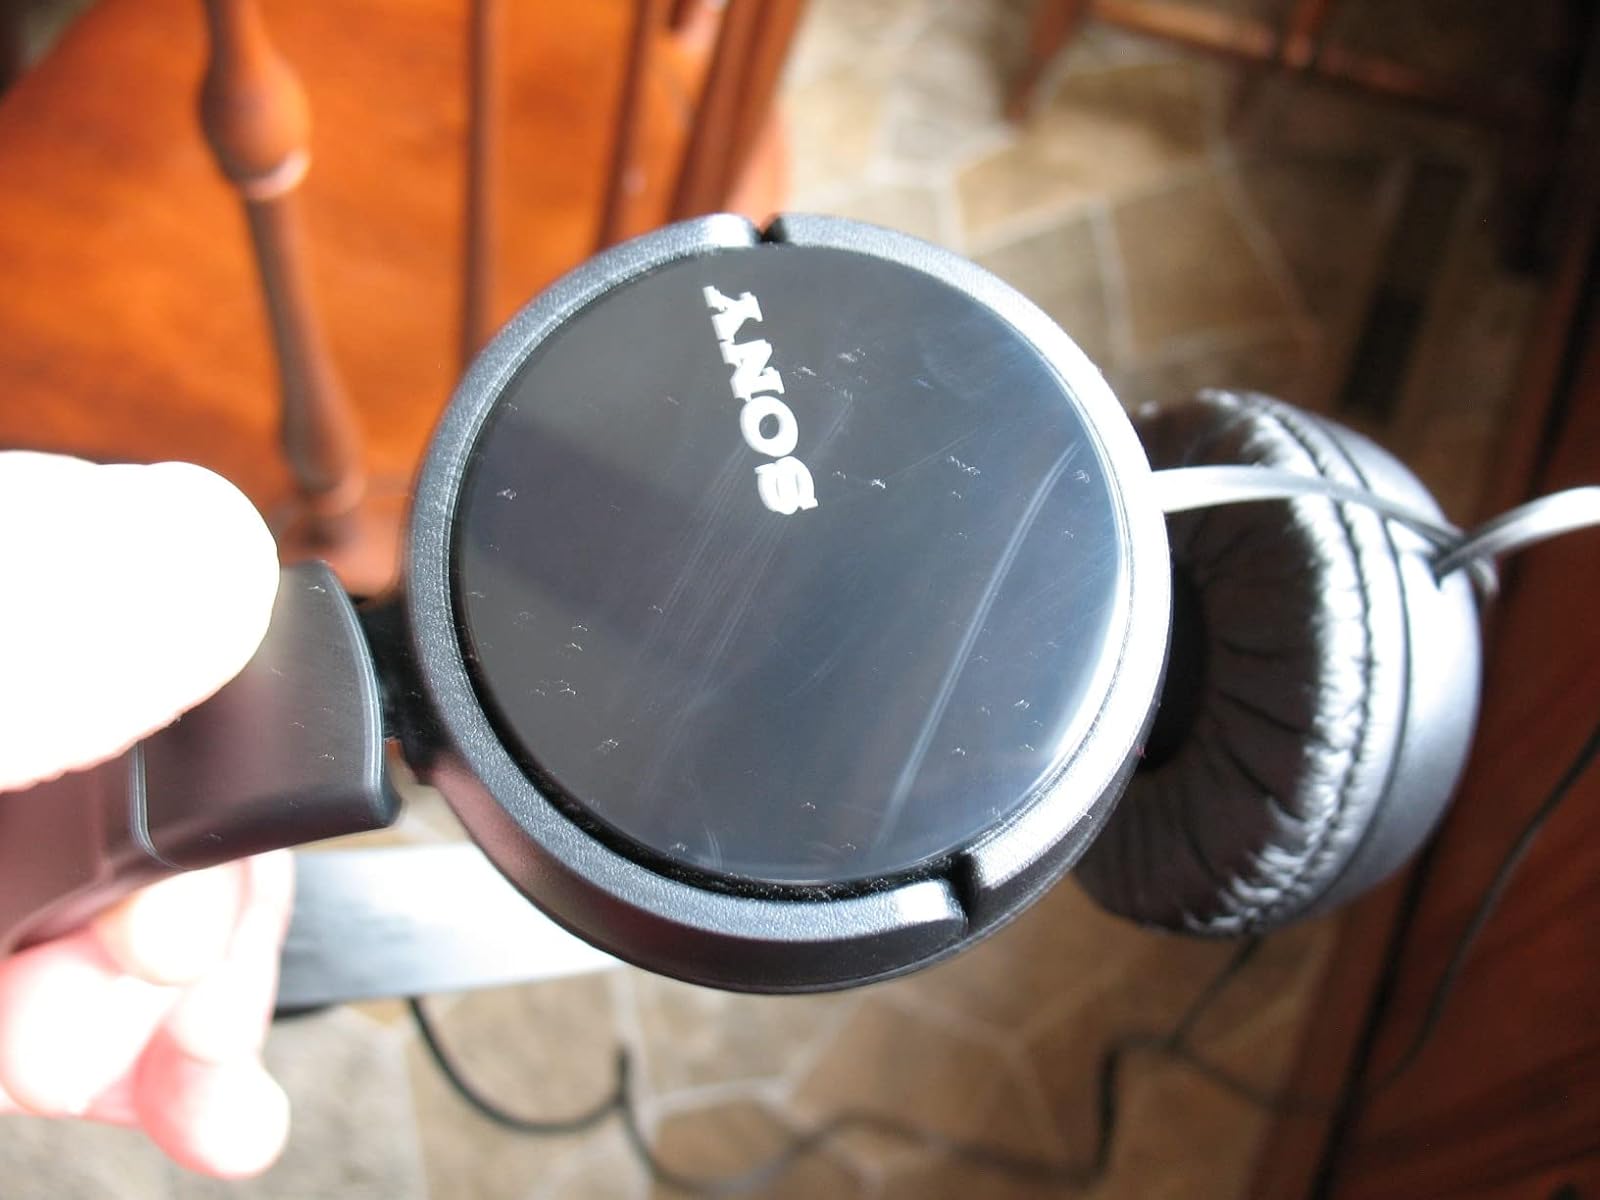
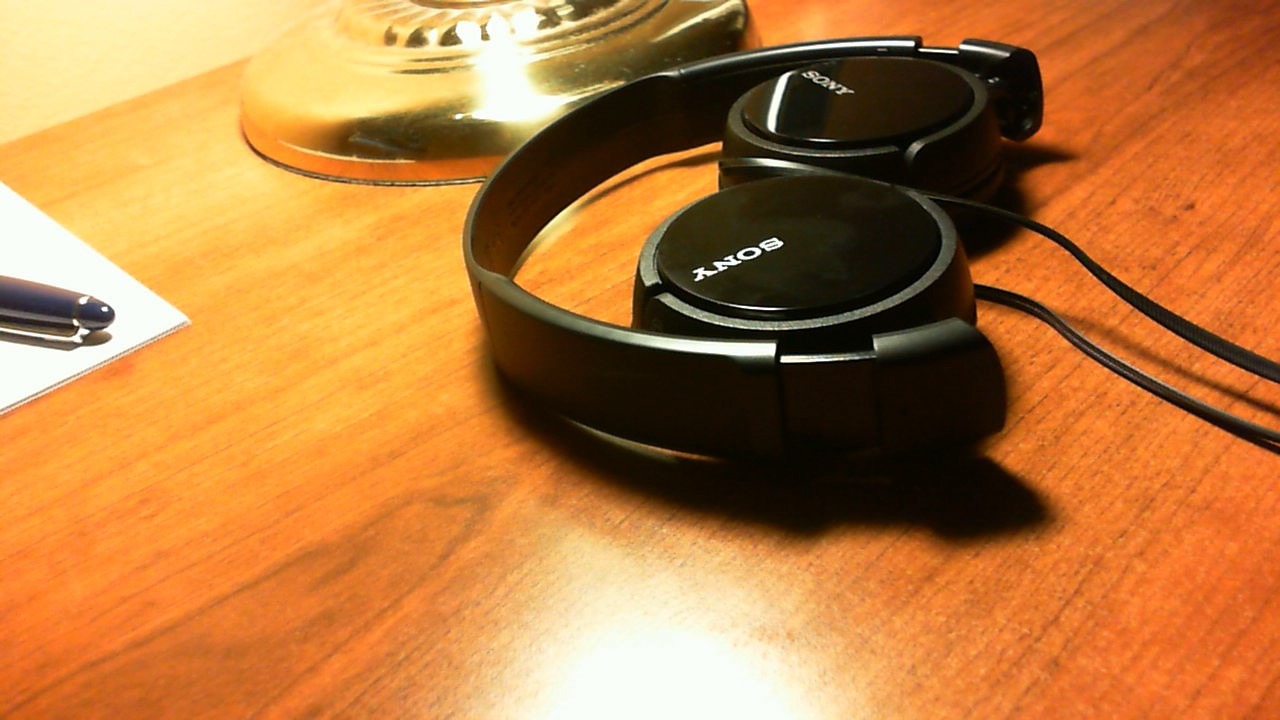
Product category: headphones
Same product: yes